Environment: real
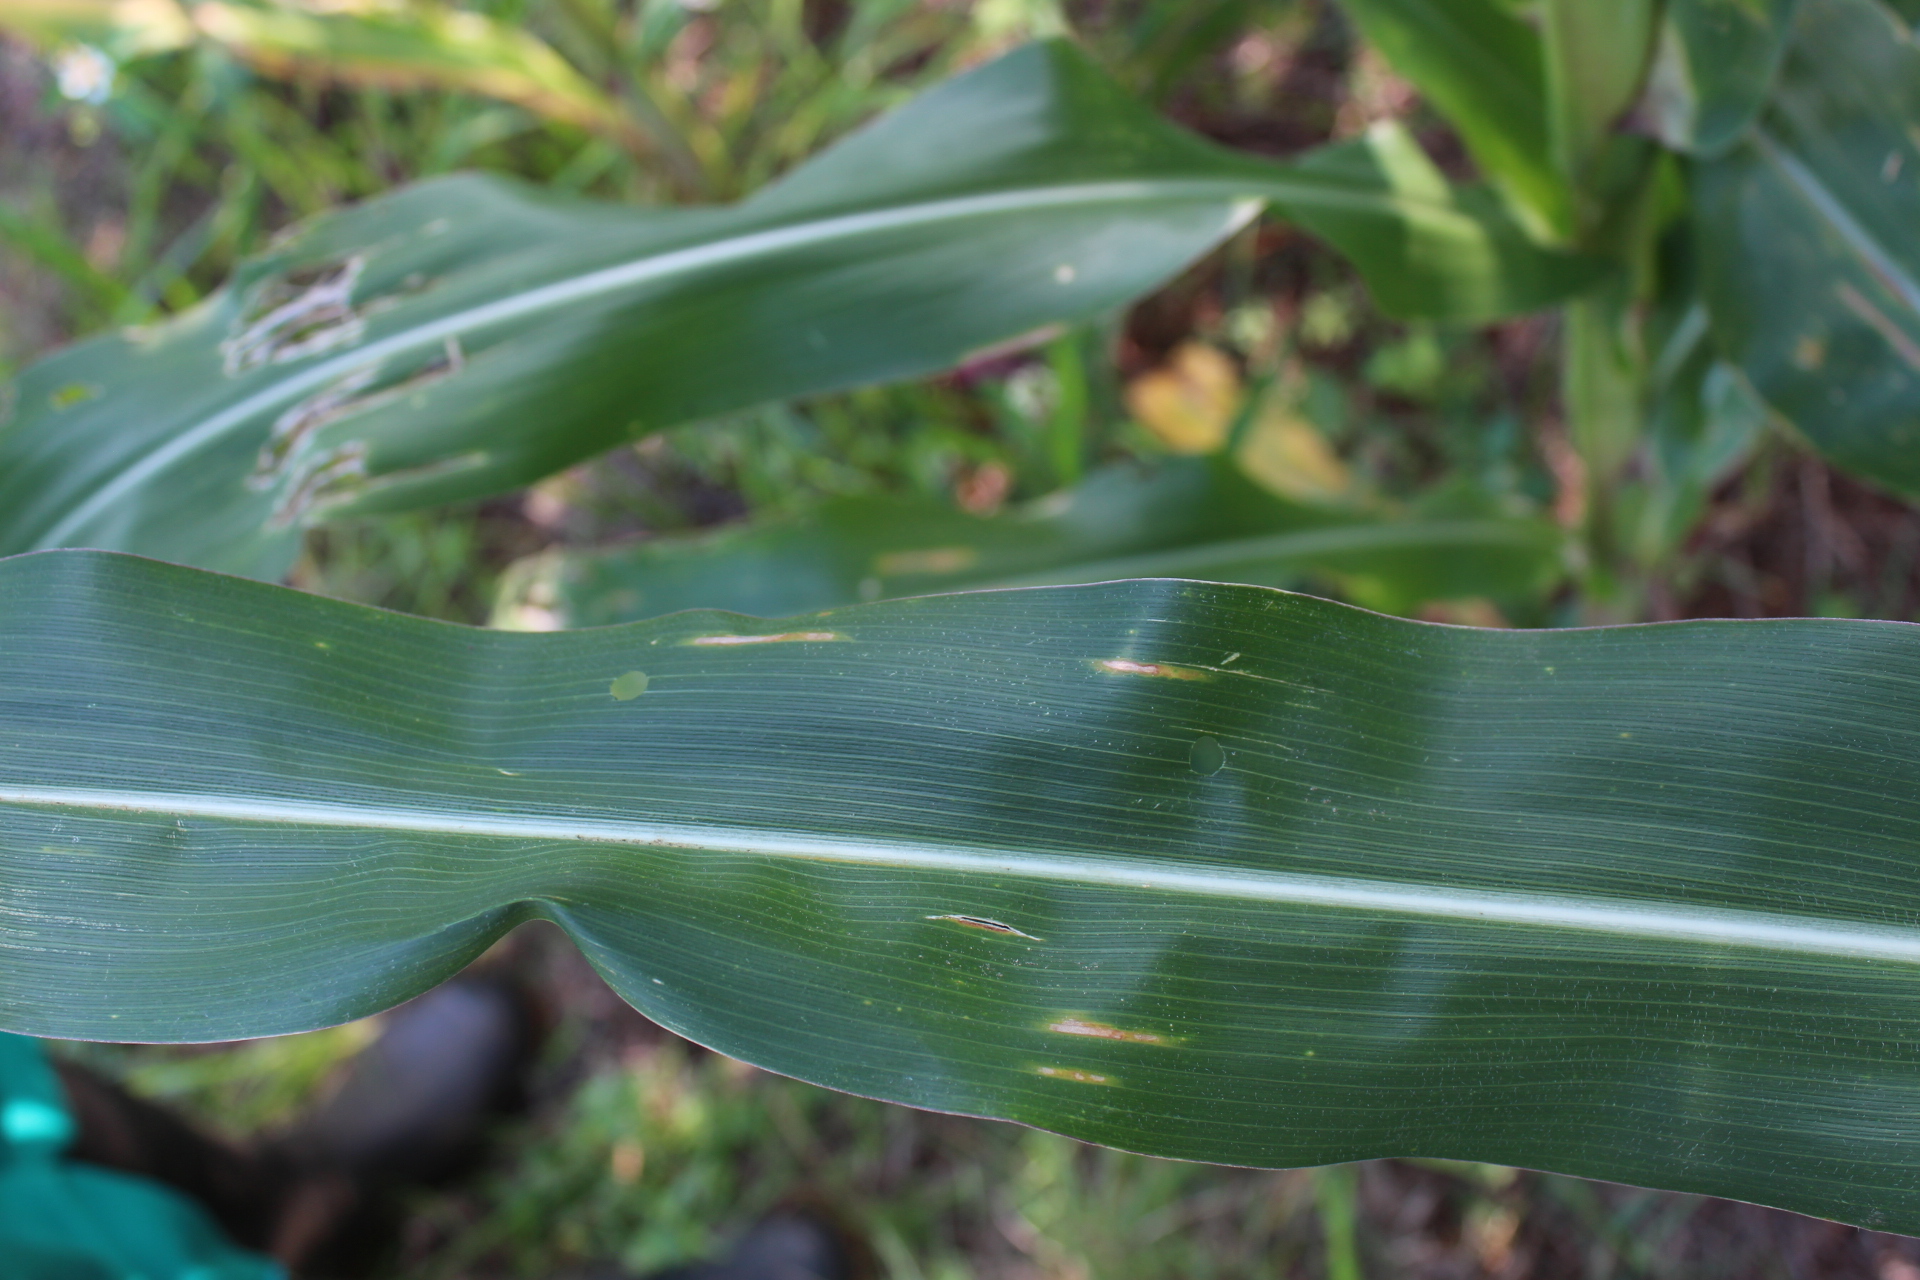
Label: gray_leaf_spot